Transition metal complexes of aldehydes and ketones

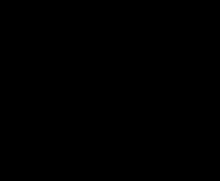
(Benzylideneacetone)iron tricarbonyl is an organoiron compound with an η ketone ligand.

Some η-aldehyde complexes insert alkenes to give five-membered metallacycles.